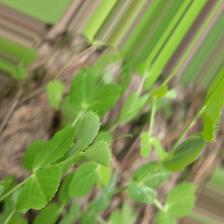
Label: Normal